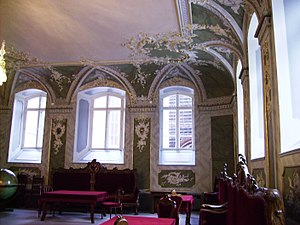
Johann Adam Soherr / Værker
Audienssalen i Lübecker Rathaus
Johann Adam Soherr var en tysk rokokoarkitekt, som var kgl. dansk hofbygmester og senere blev stadsbygmester i Lübeck.